Reg Gibson

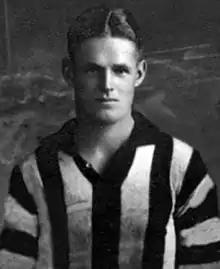
Gibson in 1935

Reginald Joseph Gibson (10 December 1912 – 26 July 1969) was an Australian rules footballer who played with Collingwood and South Melbourne in the Victorian Football League (VFL).